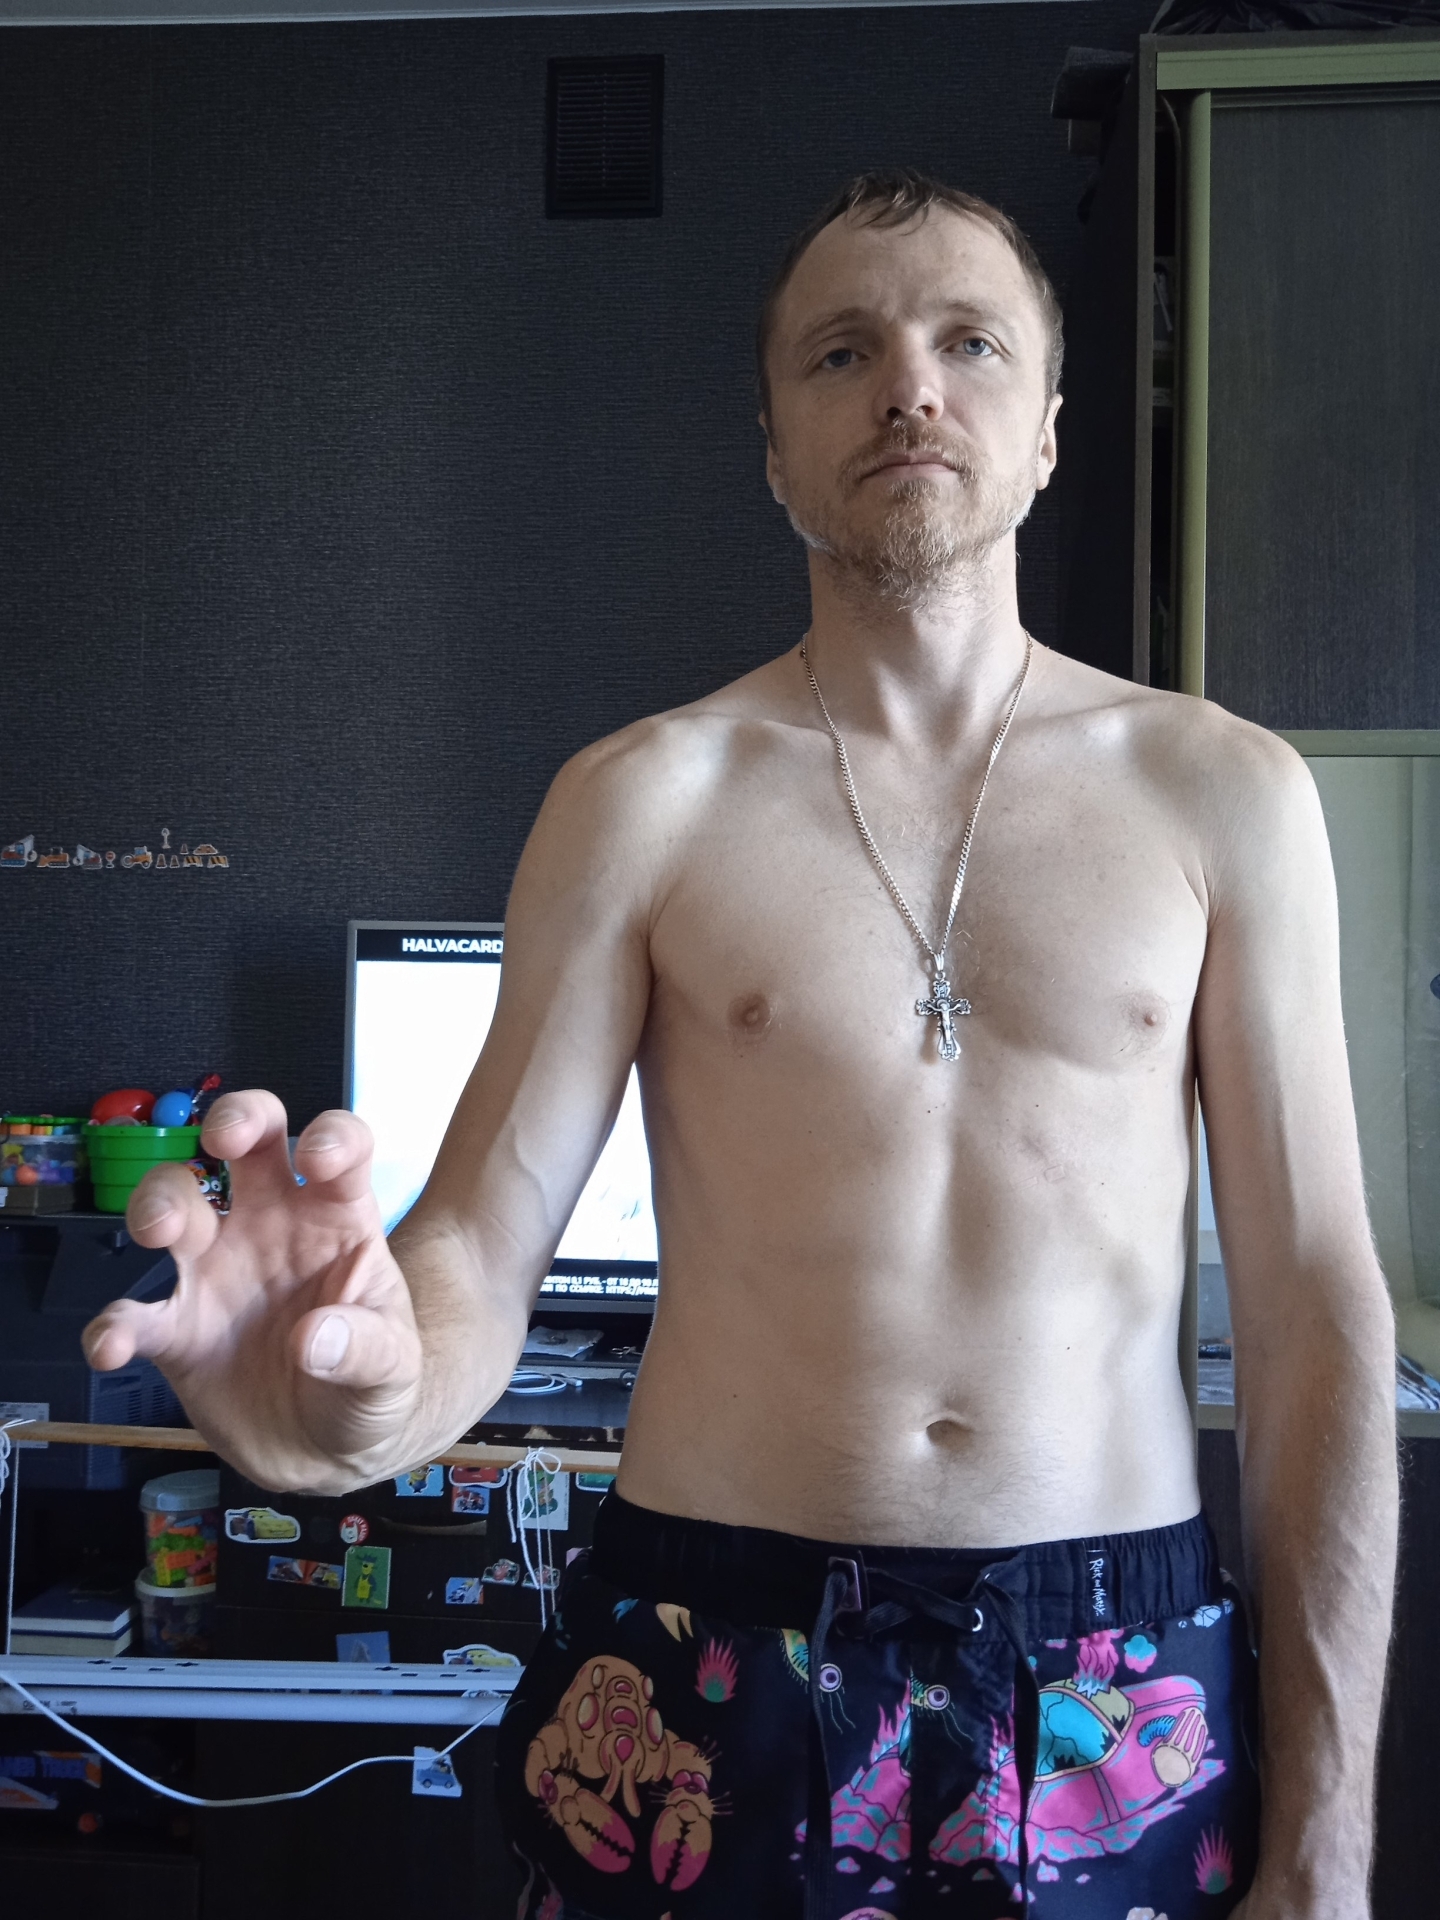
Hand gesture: grabbing